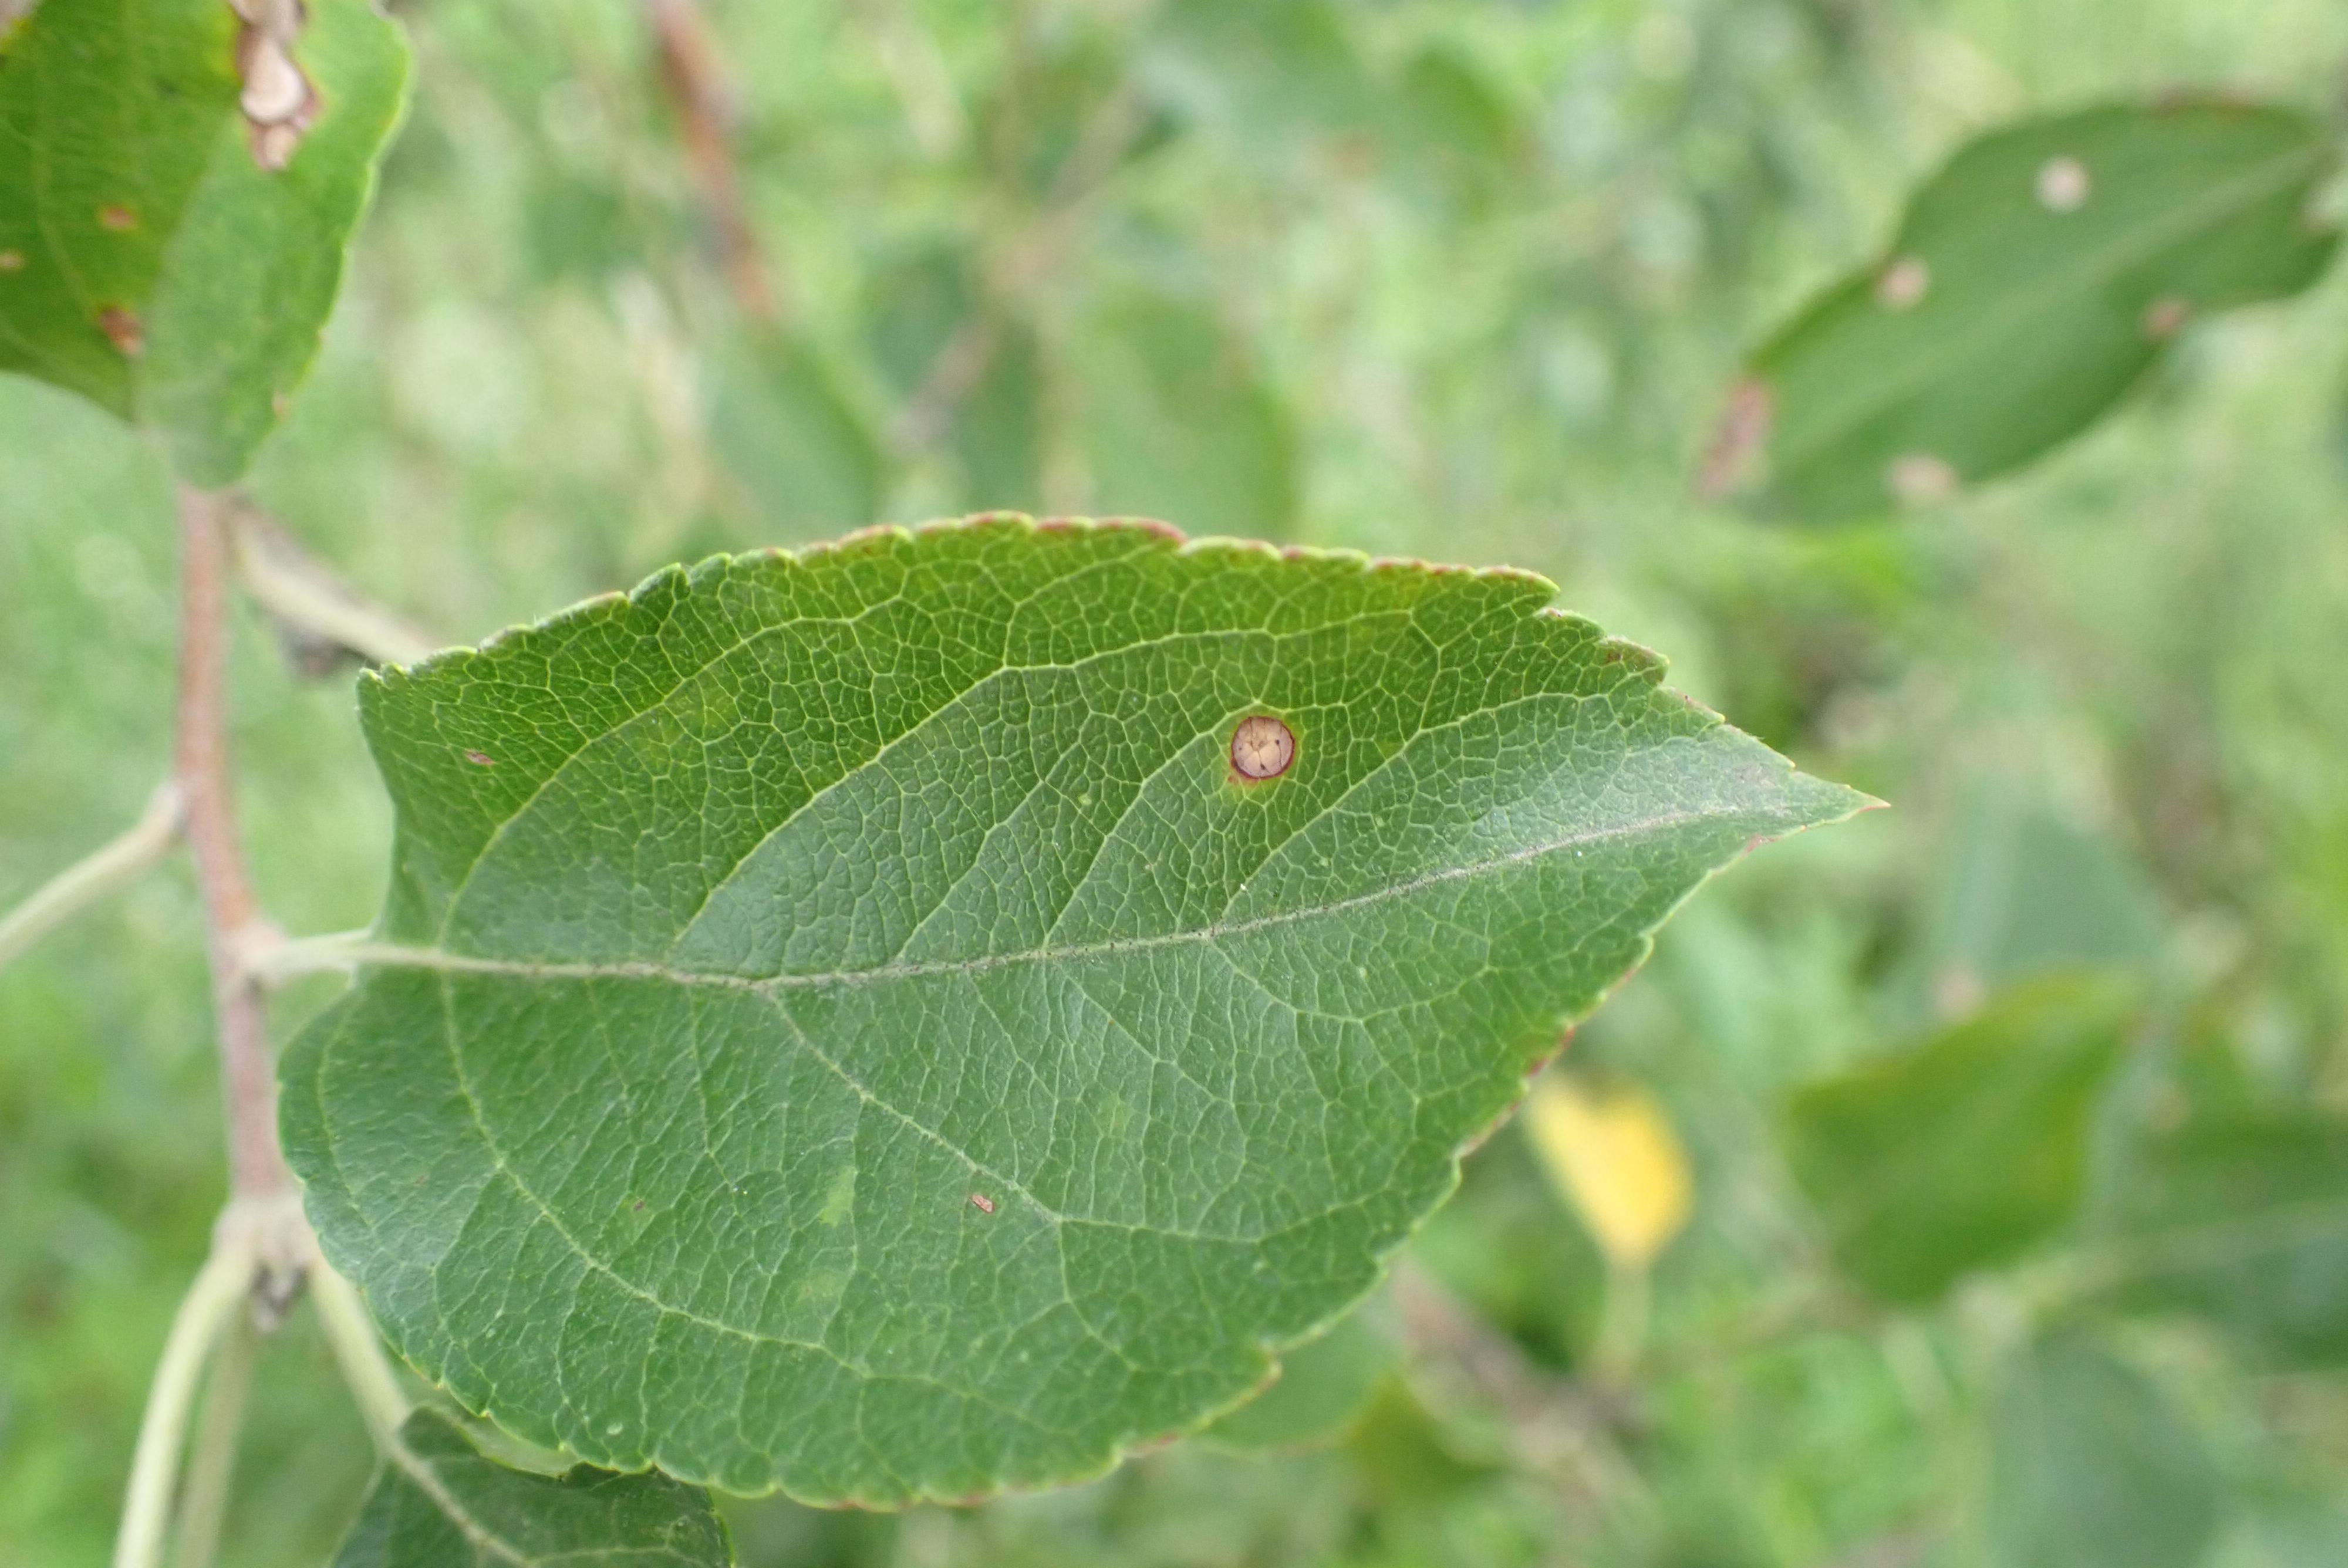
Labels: frog_eye_leaf_spot